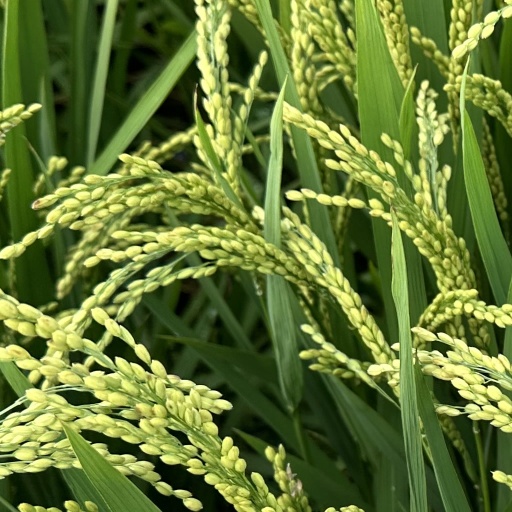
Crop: rice